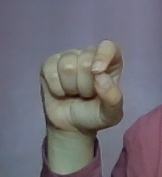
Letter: fa